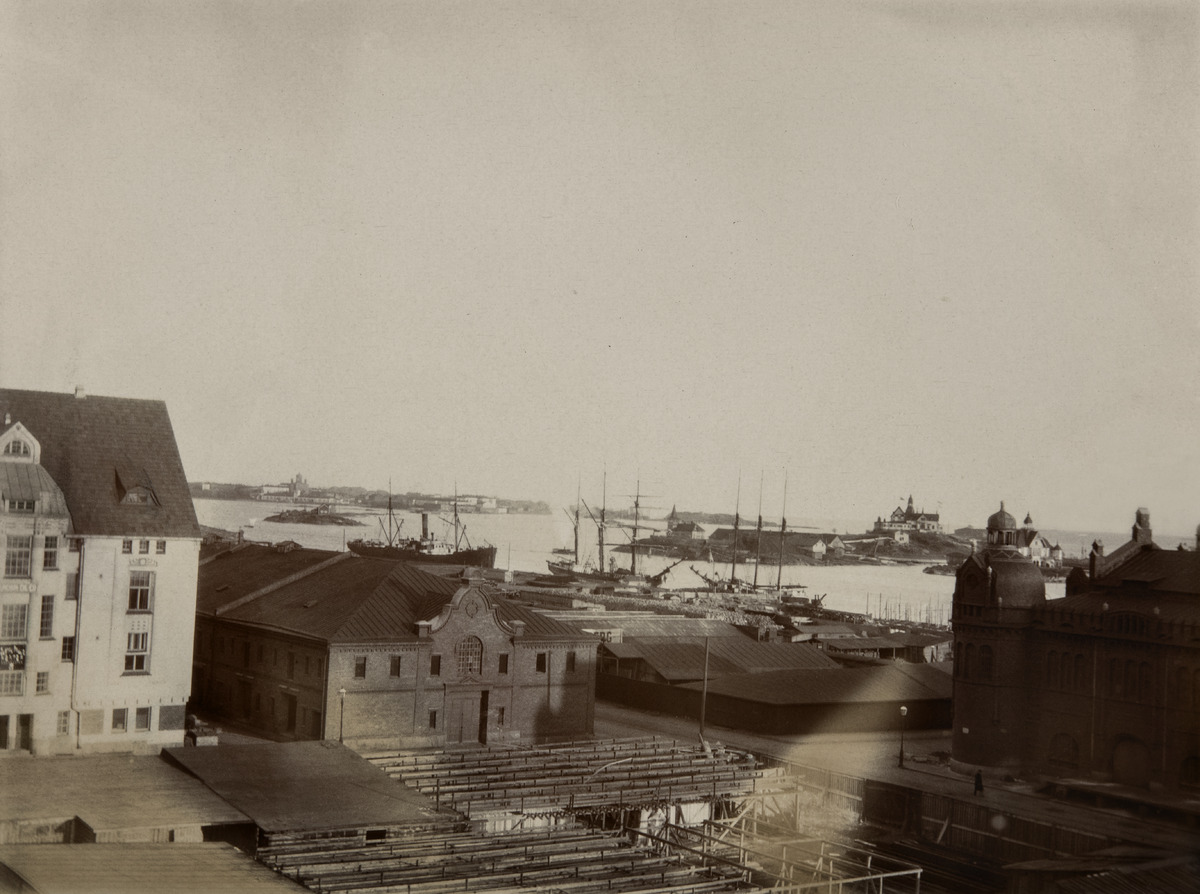
Näkymä Katajanokalle ja Kanavakadulle
sisällön kuvaus: Näkymä Katajanokalle ja Kanavakadulle. Taustalla Valkosaari, Ryssänsaari ja Suomenlinna. Satamassa on kaksi purjelaivaa ja höyrylaiva, kuvan oikeassa reunassa tulli- ja pakkahuone. mustavalkoinen
Ajankohta: kuvausaika 1900 -luku alku
Paikka: Suomi, Uusimaa, Helsinki, Katajanokka Helsinki, Kanavakatu 6
Aiheet: kadut, satamat, tiilirakennukset, höyrylaivat, purjelaivat, saaret, tullilaitos